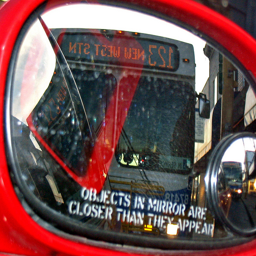
a rear view window of a red vehicle.
A side mirror of a car with a bus reflected in it
A rear mirror of a city bus in the back of the car.
a close up of a car mirror with a public transit but in the reflection
The refection of a bus in a rear view mirror.